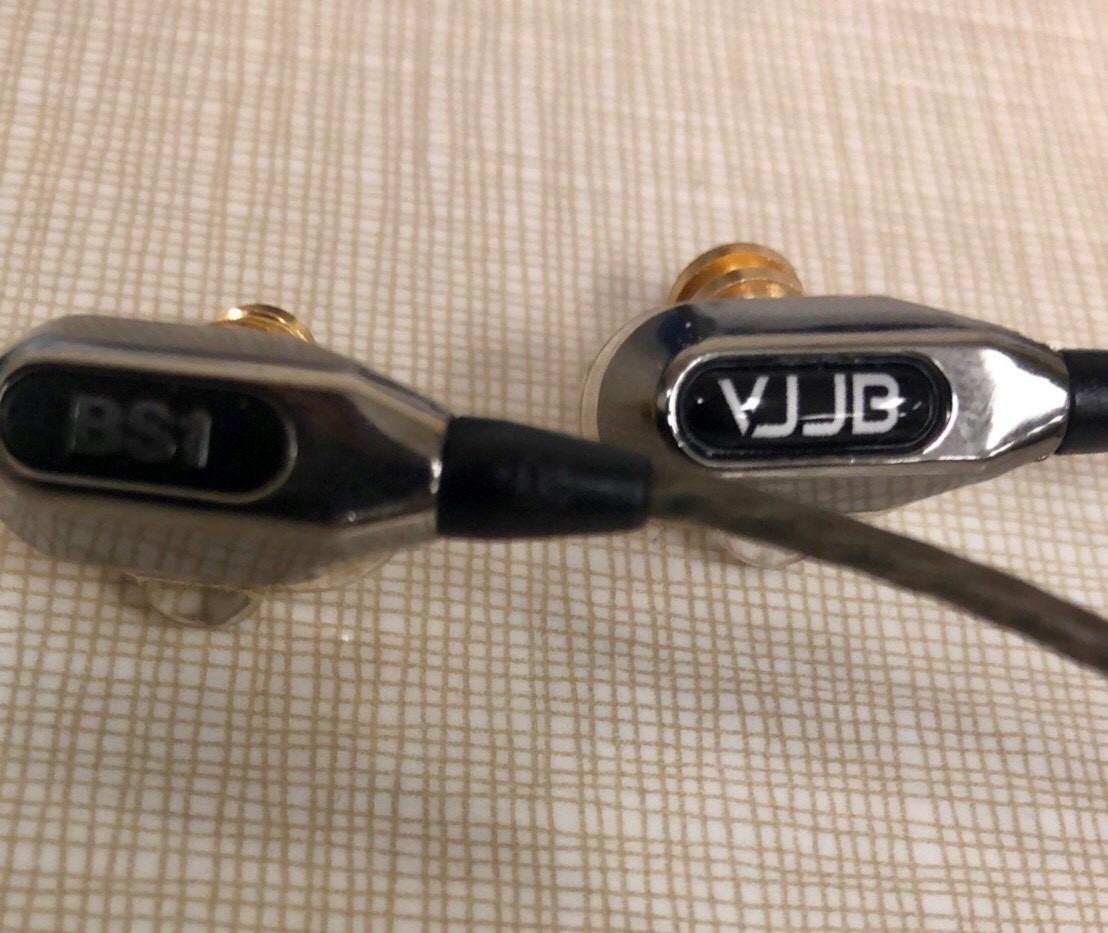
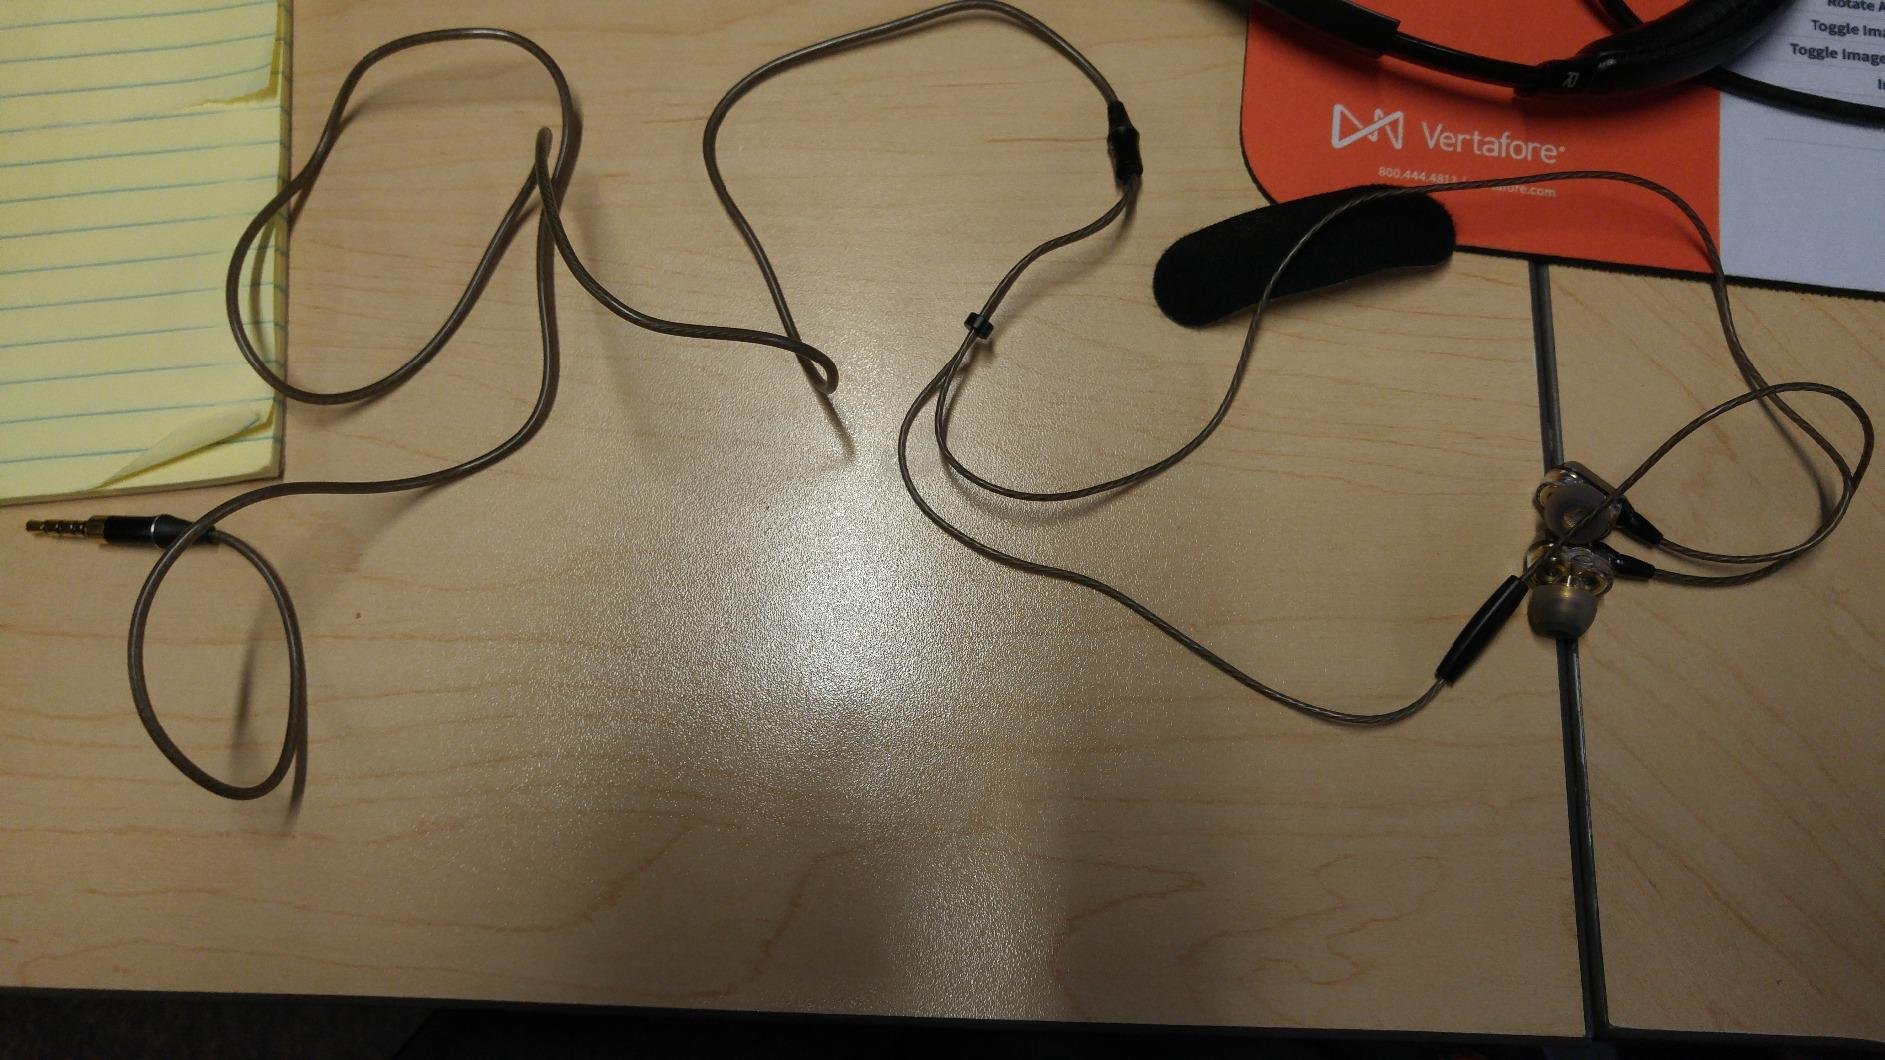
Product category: headphones
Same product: yes